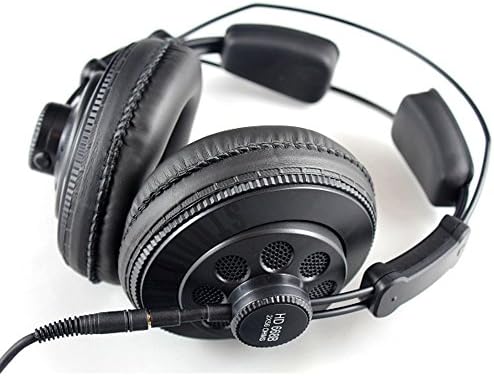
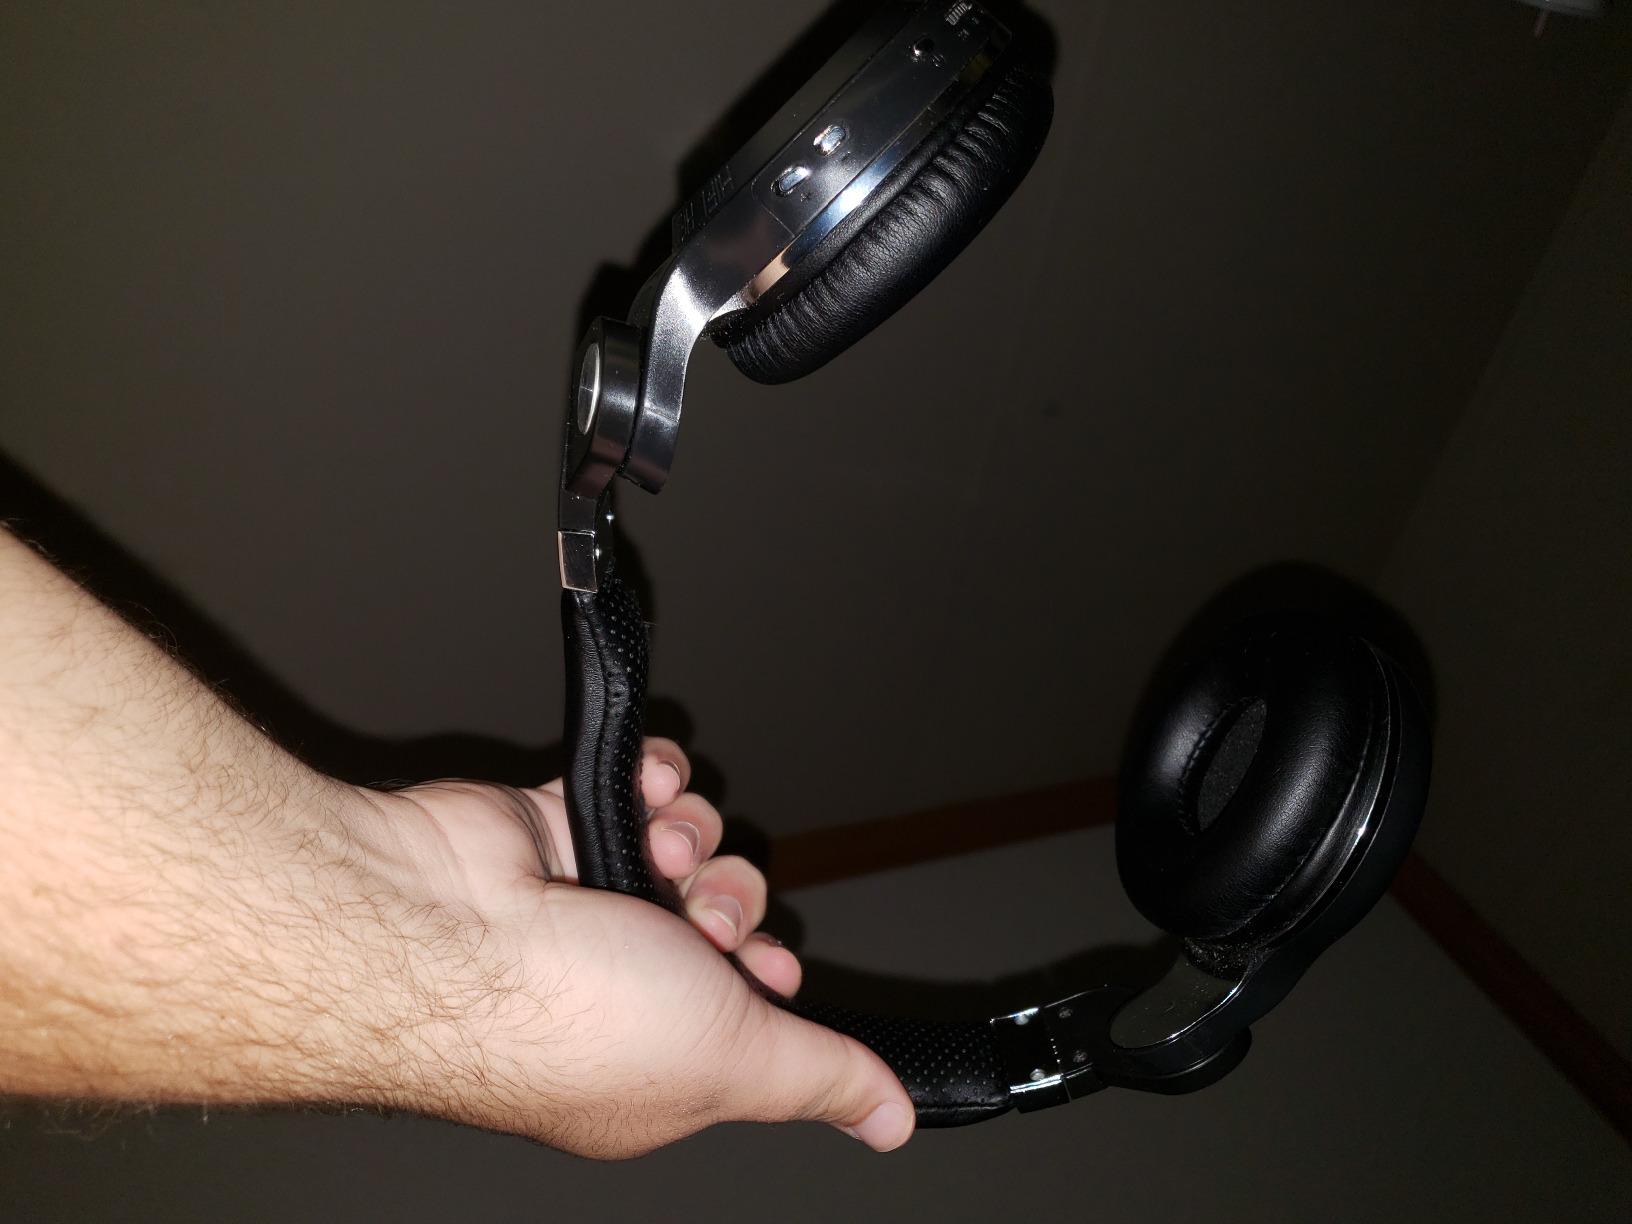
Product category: headphones
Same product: no